John Greenwood (divine)

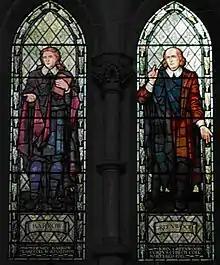
Henry Barrow (left) and John Greenwood, stained glass windows at Emmanuel United Reformed Church, Cambridge

John Greenwood (1556 – 6 April 1593) was an English Separatist Puritan, or Brownist, minister who was executed for his faith. He led the London underground church from 1587 to 1593 and wrote several works of Brownist apologetics, working closely with Henry Barrow.